History of Hinduism

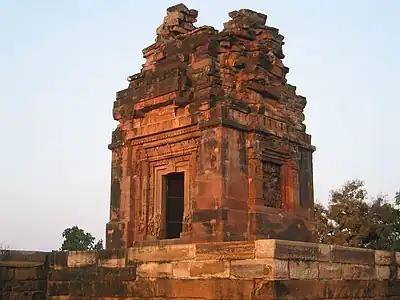
Dashavatara Temple is a Vishnu Hindu temple build during the Gupta period.

The post-Vedic period of the Second Urbanisation saw a decline of Brahmanism. At the end of the Vedic period, the meaning of the words of the Vedas had become obscure, and was perceived as "a fixed sequence of sounds" with a magical power, "means to an end." With the growth of cities, which threatened the income and patronage of the rural Brahmins; the rise of Buddhism; and the Indian campaign of Alexander the Great (327–325 BCE), the expansion of the Maurya Empire (322–185 BCE) with its embrace of Buddhism, and the Saka invasions and rule of northwestern India (2nd c. BCE – 4th c. CE), Brahmanism faced a grave threat to its existence. In some later texts, Northwest-India (which earlier texts consider as part of "Aryavarta") is even seen as "impure", probably due to invasions.